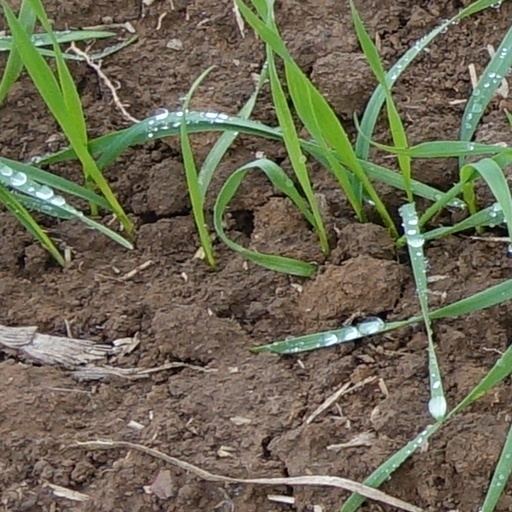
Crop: wheat